Poggio Picenze

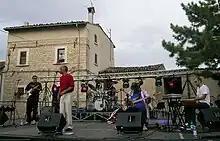
Poggio Picenze in Blues Music Festival

A popular festival is the ""Poggio Picenze in Blues"," which is held traditionally on the second weekend of July. It is a music festival featuring rhythm and blues in the town square. The square's acoustics with medieval architecture make it popular with musicians.